Bedford Park, Bronx

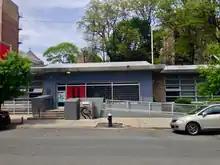
New York Public Library, Mosholu branch

Bedford Park and Norwood generally have a lower rate of college-educated residents than the rest of the city . While 23% of residents age 25 and older have a college education or higher, 32% have less than a high school education and 45% are high school graduates or have some college education. By contrast, 26% of Bronx residents and 43% of city residents have a college education or higher. The percentage of Bedford Park and Norwood students excelling in math rose from 21% in 2000 to 48% in 2011, and reading achievement increased from 28% to 33% during the same time period.